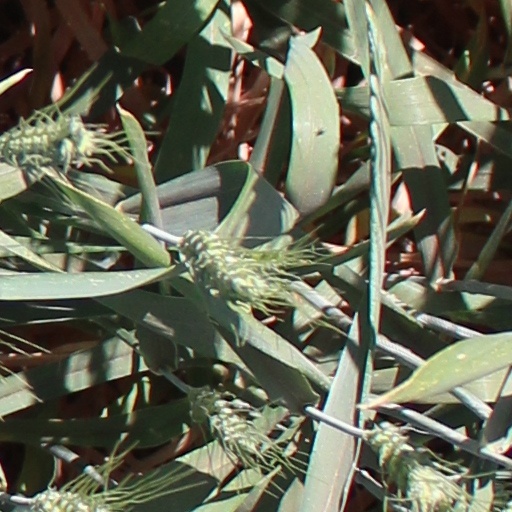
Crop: wheat